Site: brandenburg
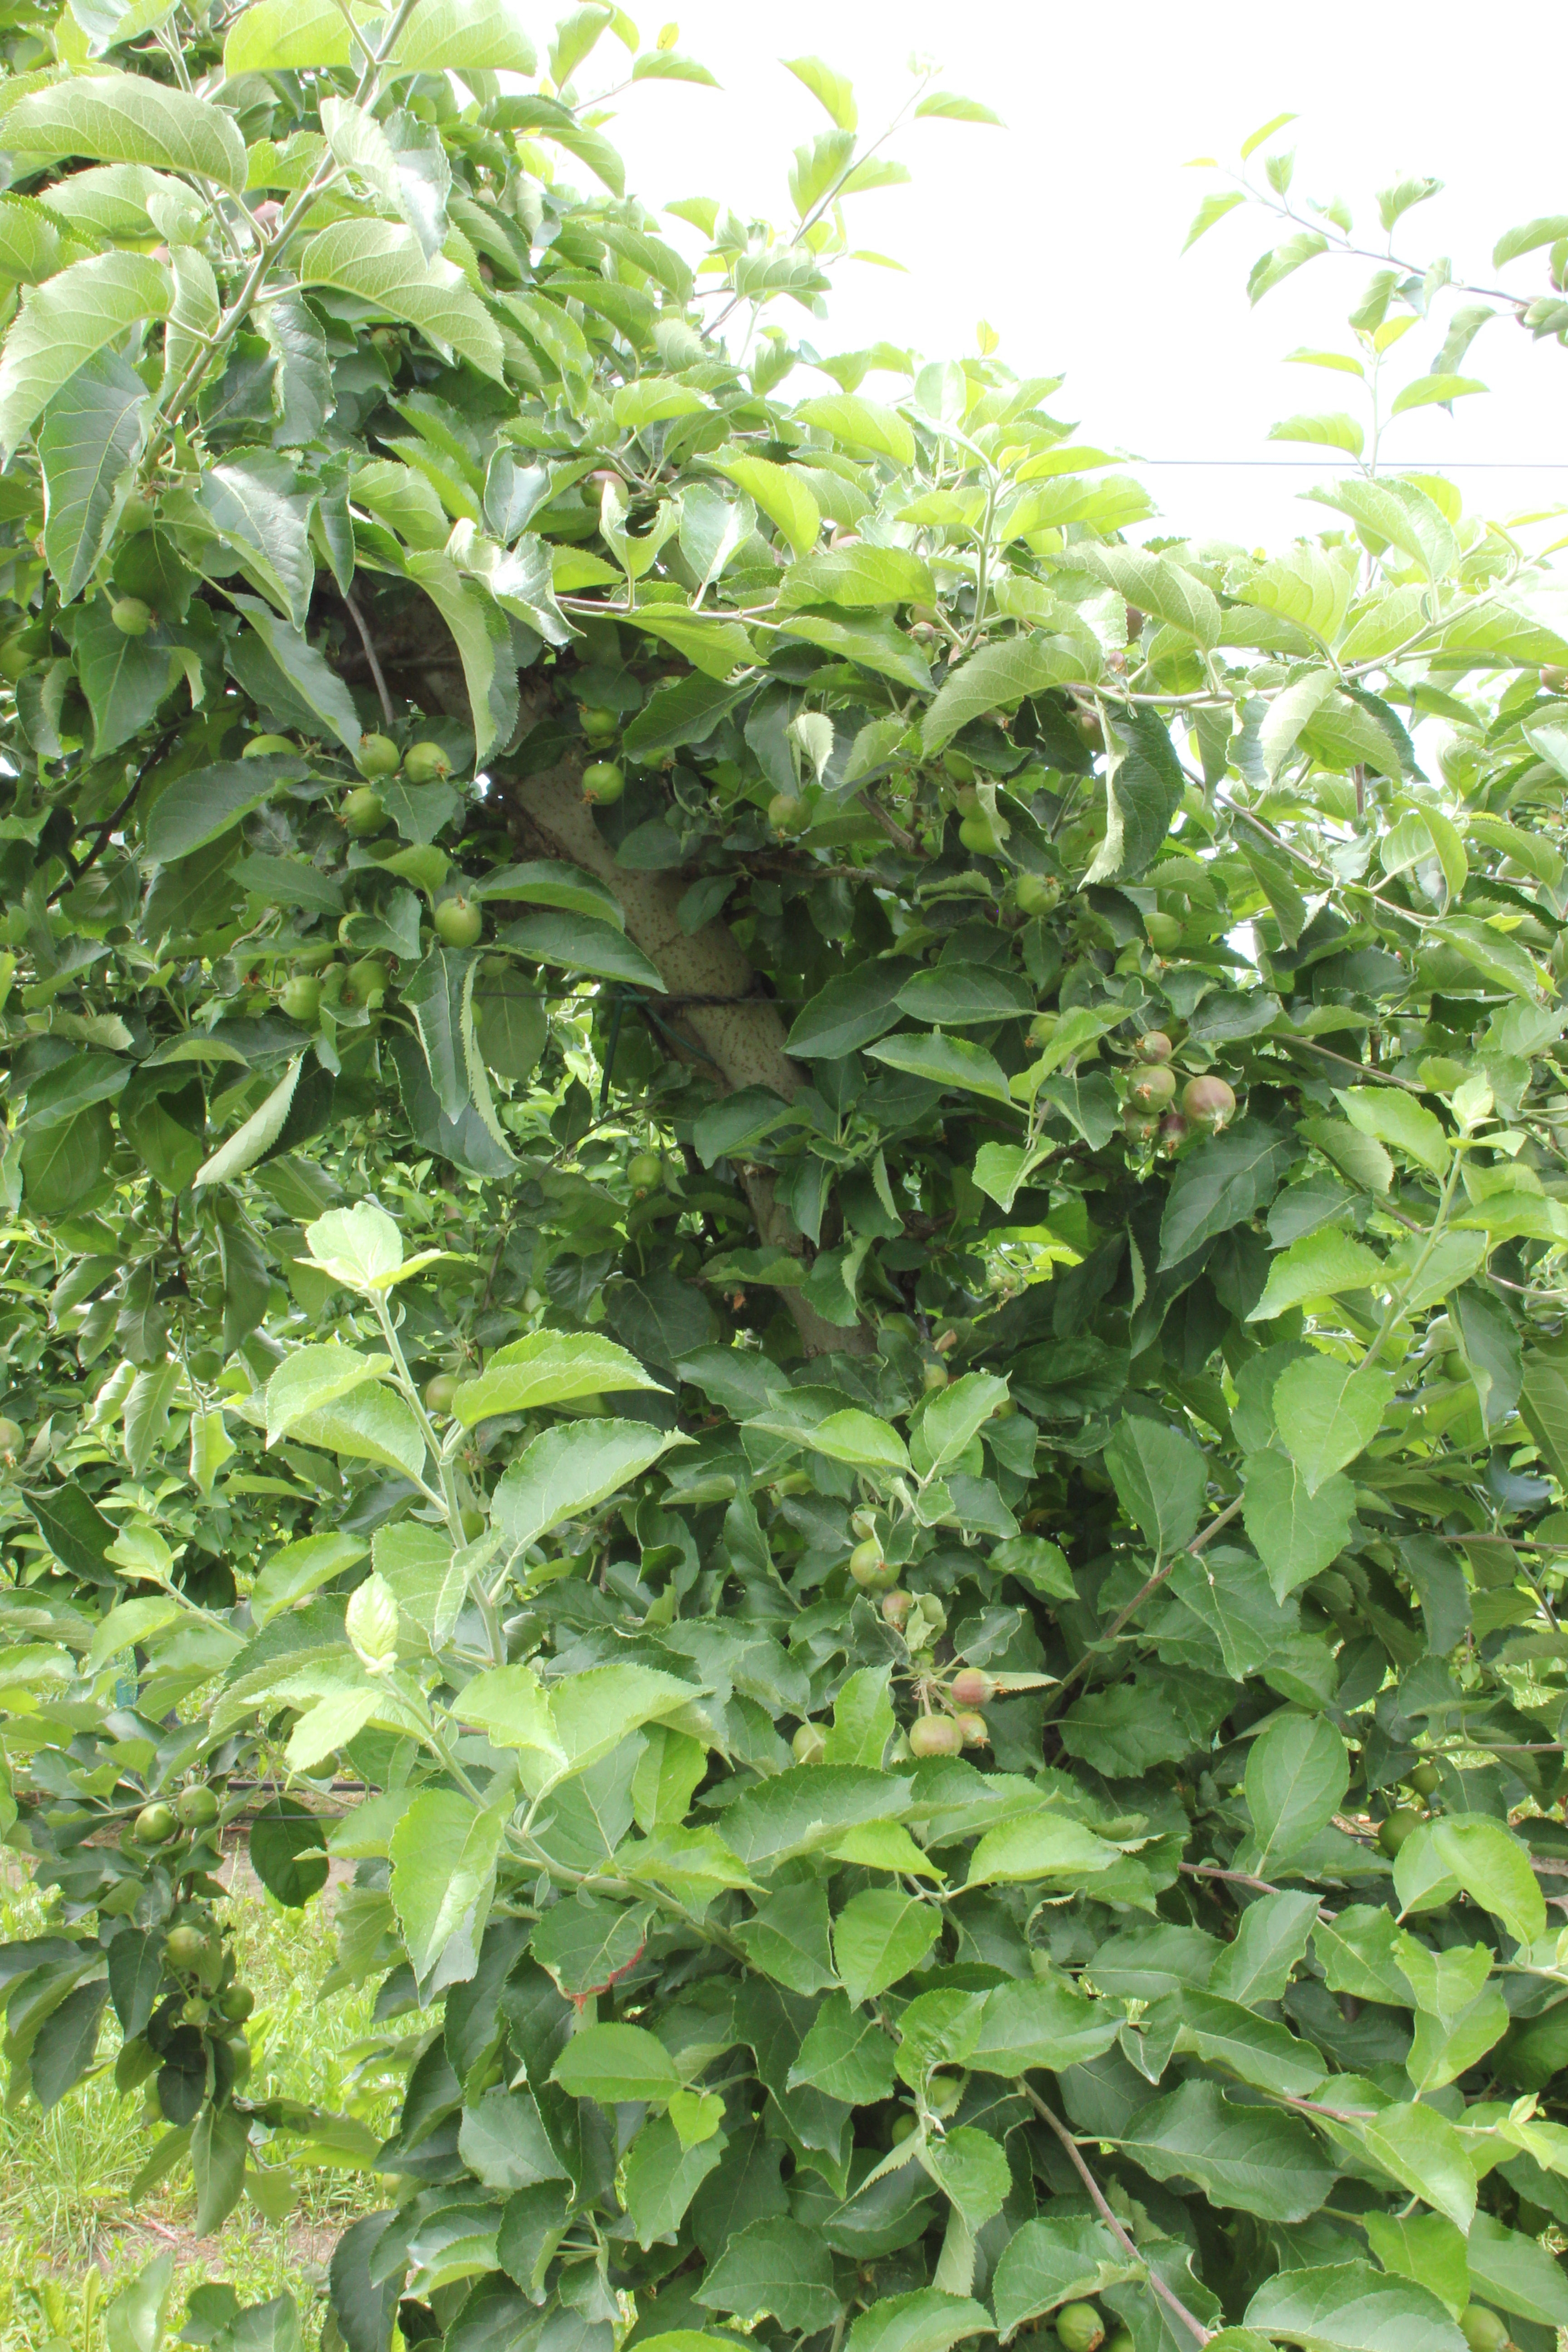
Growth stage (BBCH 73): Development of fruit